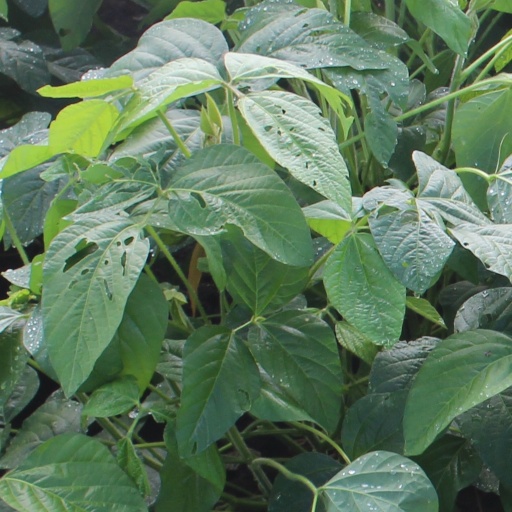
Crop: soybean